Hercules

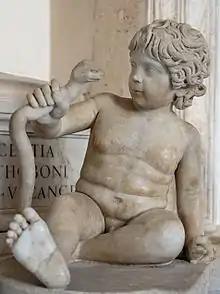
Baby Hercules strangling a snake sent to kill him in his cradle (Roman marble, 2nd century CE, in the Capitoline Museums of Rome, Italy).

The Latin name "Hercules" was borrowed through Etruscan, where it is represented variously as Heracle, Hercle, and other forms. Hercules was a favorite subject for Etruscan art, and appears often on bronze mirrors. The Etruscan form "Herceler" derives from the Greek "Heracles" via syncope. A mild oath invoking Hercules ("Hercule!" or "Mehercle!") was a common interjection in Classical Latin.